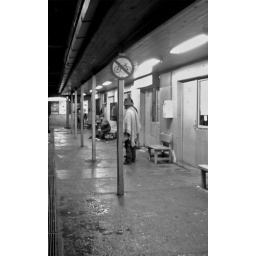
no bikes in here, bus only